Stations of the Cross

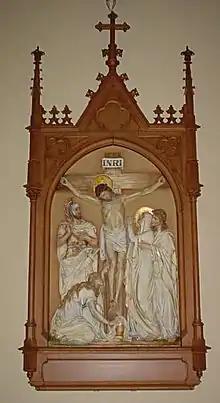
The 12th Station of the Cross: Jesus dies on the Cross – St. Raphael's Cathedral (Dubuque, Iowa)

The Stations of the Cross or the Way of the Cross, also known as the Way of Sorrows, the ' or the ', are a series of fourteen images depicting Jesus Christ on the day of his crucifixion and accompanying prayers, These stations are derived from the imitations of the in Jerusalem which is a traditional processional route symbolizing the path Jesus walked from Lions' Gate to Mount Calvary. The objective of the stations is to help the Christian faithful to make a spiritual pilgrimage through contemplation of the Passion of Christ. It has become one of the most popular devotions and the stations can be found in many Western Christian churches, including those in the Catholic, Lutheran, Anglican, and Methodist traditions.